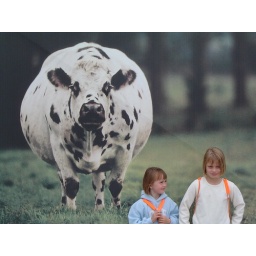
Our girls standing in front of a lovely cow photo in central Paris - July 2004